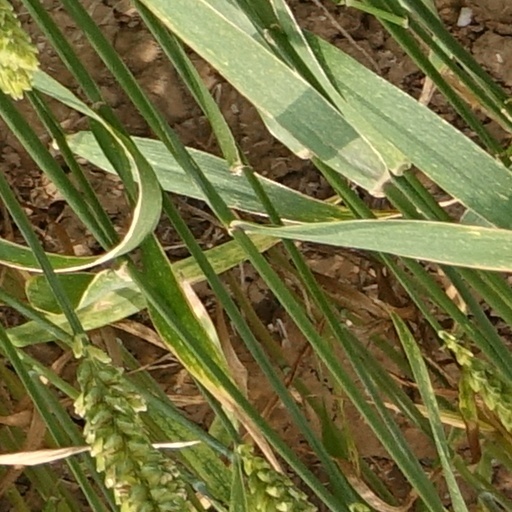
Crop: wheat